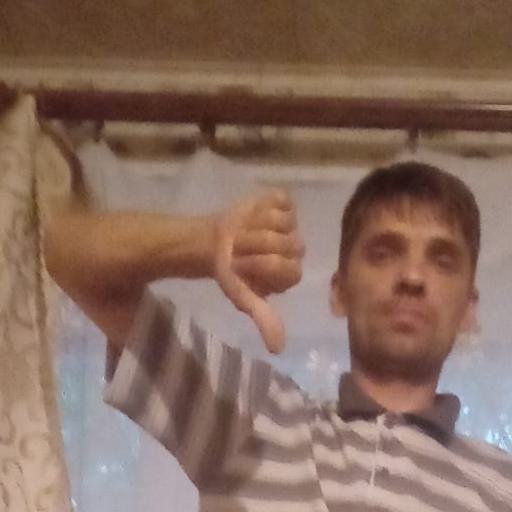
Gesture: dislike